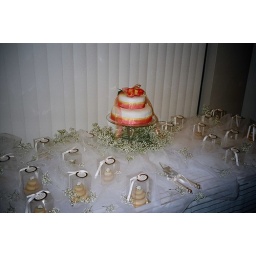
Chocolate cake filled with chocolate buttercream and covered in white fondant.